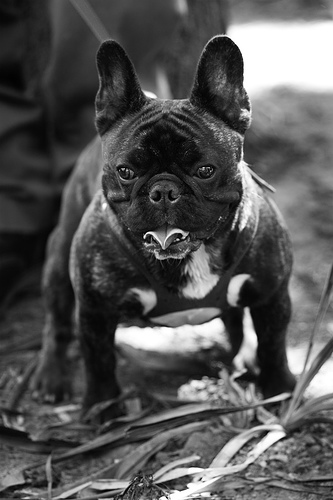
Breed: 1121-n000002-French_bulldog